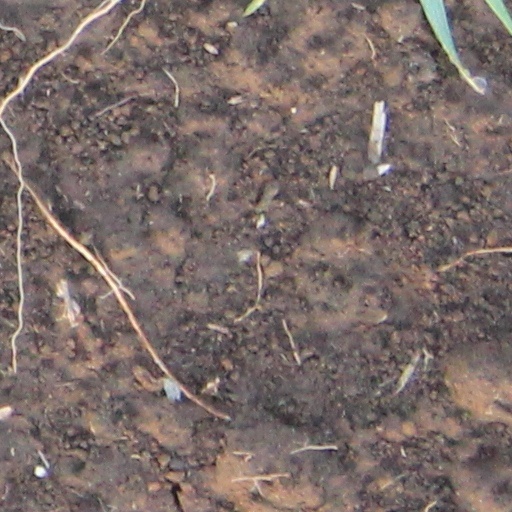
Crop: wheat